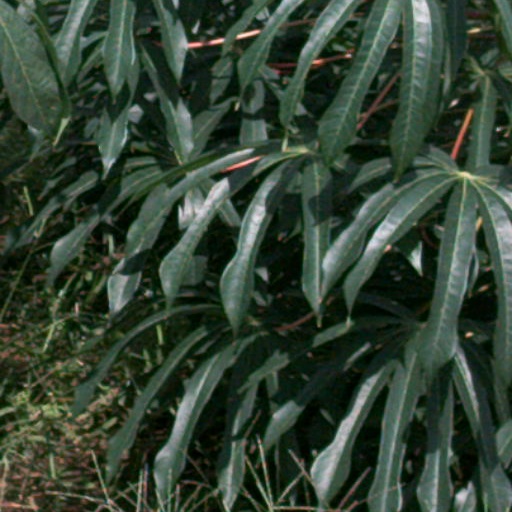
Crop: cassava